Little Zizou

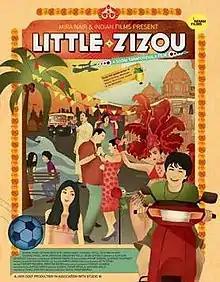

Little Zizou is a 2008 Indian drama film written and directed by Sooni Taraporevala. "Little Zizou" is a comedy about how two battling Mumbai families finally come to terms.